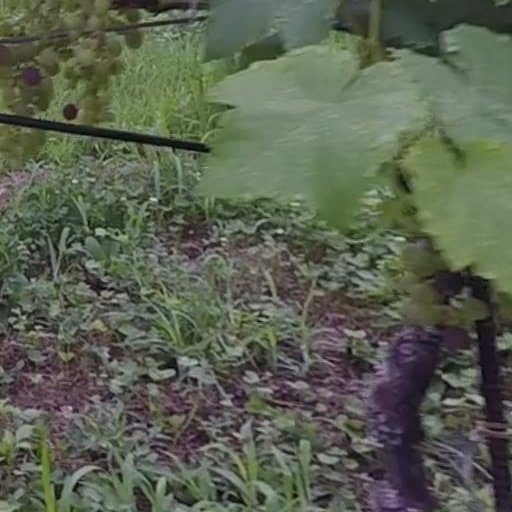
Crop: grape